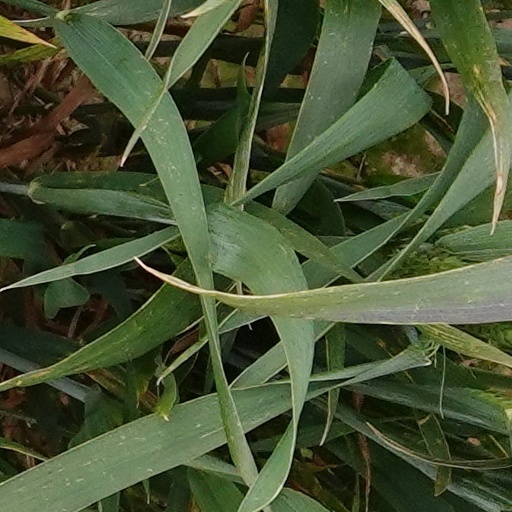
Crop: wheat